Ariel Eslava

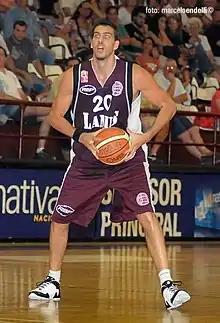

Ariel Julio Eslava Steinmetz is an Argentine basketball player. He was born in Buenos Aires and his birthdate is April 11, 1979. He is in height and in weight. He currently plays for Saski Baskonia and previously played for Real Madrid Baloncesto, Boca Juniors, CB Cáceres and Melilla Baloncesto in the LEB. He has not played for the Argentina national basketball team but for the regional team. He holds dual Argentine and Spanish passports. He won the Spanish championship with Real Madrid in 2000 and the Spanish King's Cup in 2009 with TAU Cerámica.